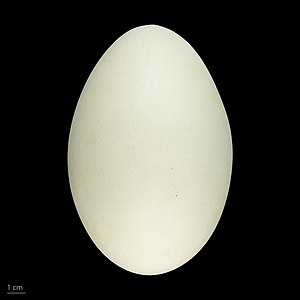
Knopsvane
Cygnus olor
Knopsvanen er en andefugl, der har sin primære udbredelse i Europa og det vestlige Asien. I Danmark er knopsvanen en almindelig ynglefugl og derfor den bedst kendte af de tre svanearter, der ses i landet.